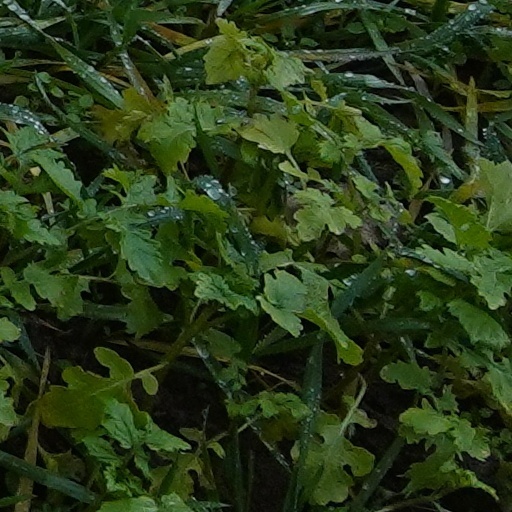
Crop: wheat